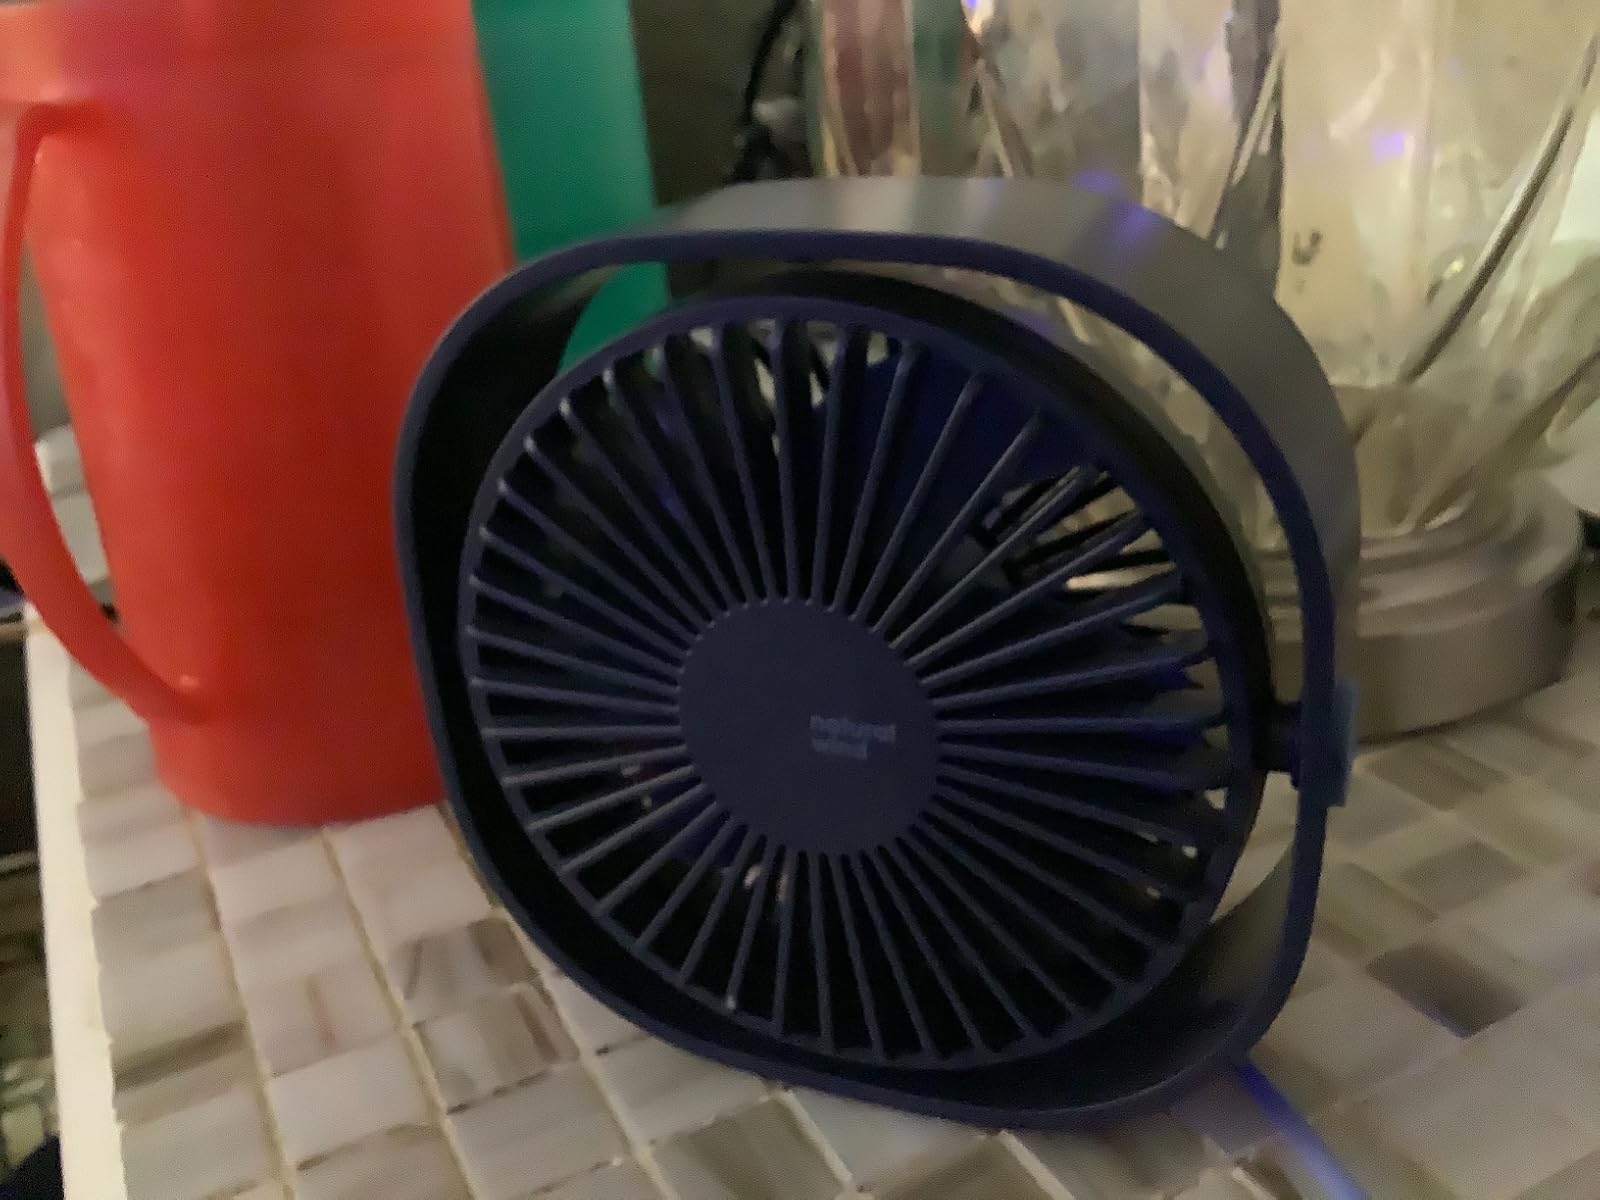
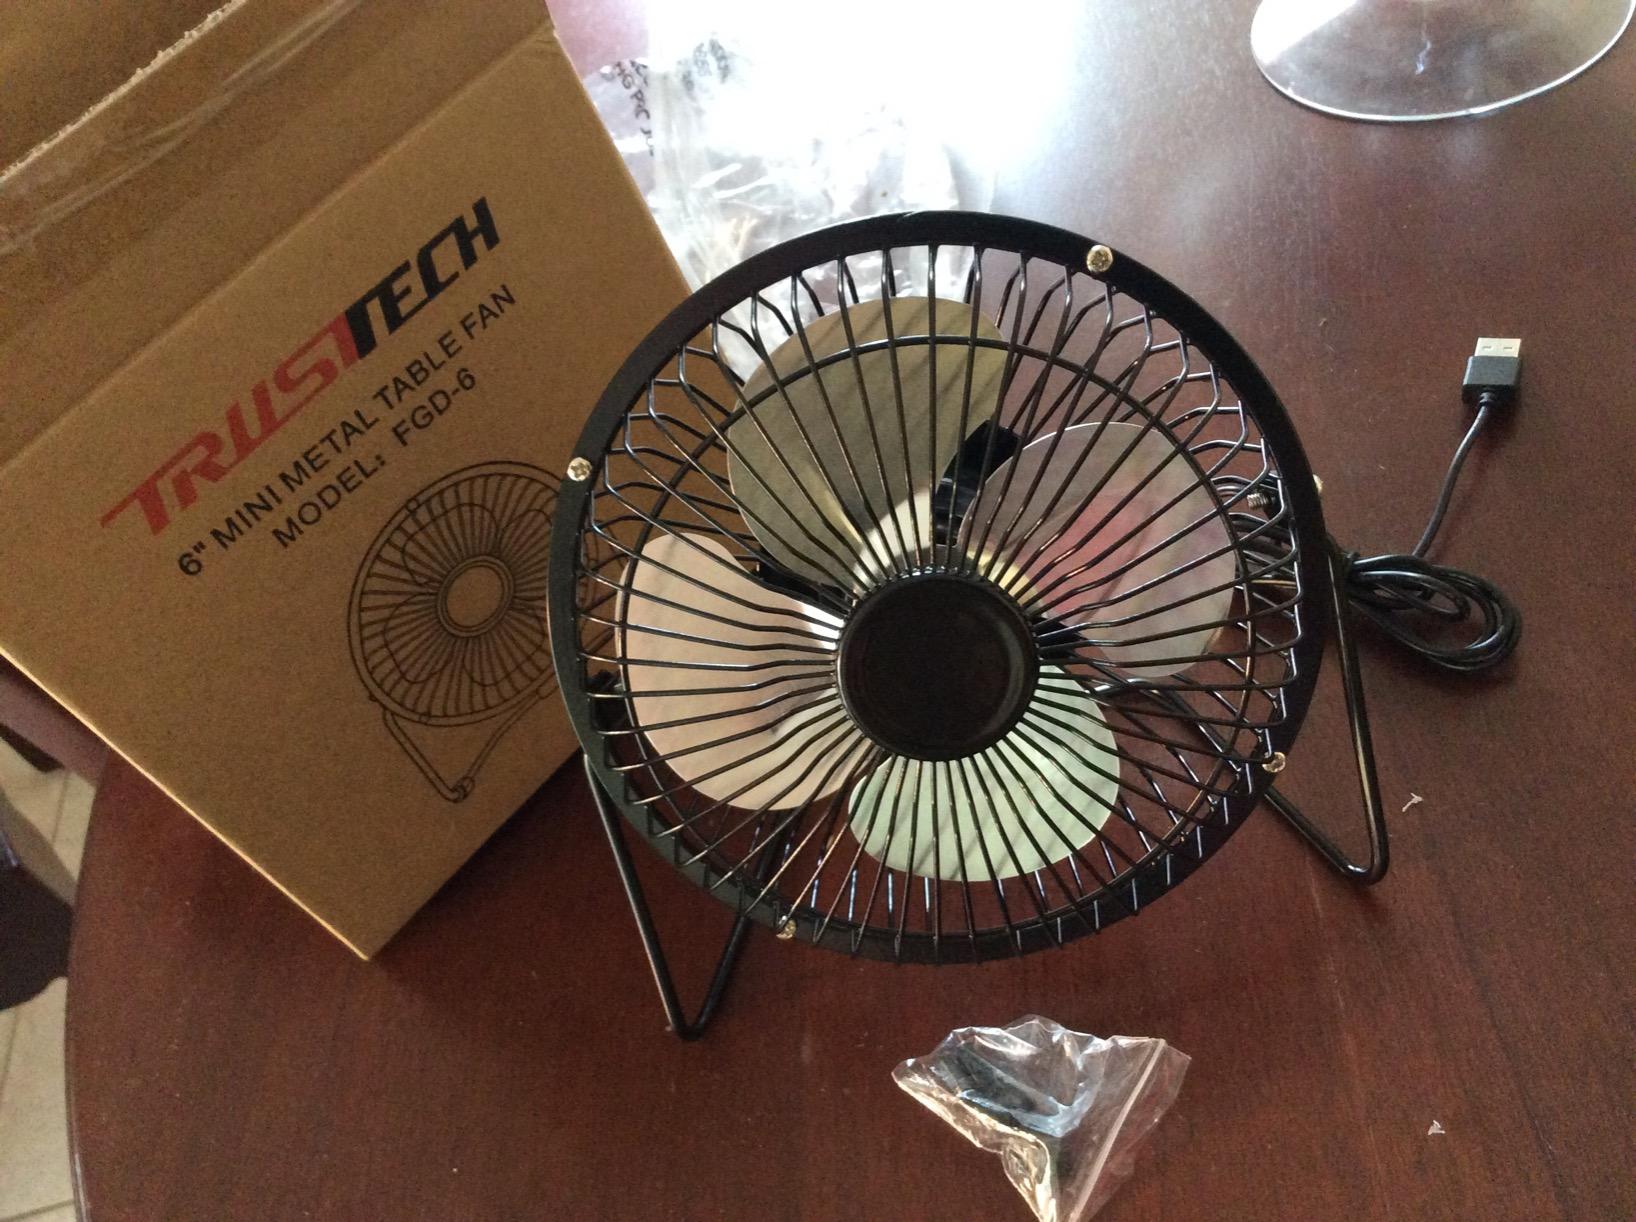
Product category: fan
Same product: no